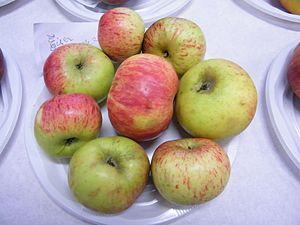
Eiser rouge
Le Roter Eiserapfel est un très ancien cultivar de pommier domestique encore cultivé pour sa pomme d'hiver.